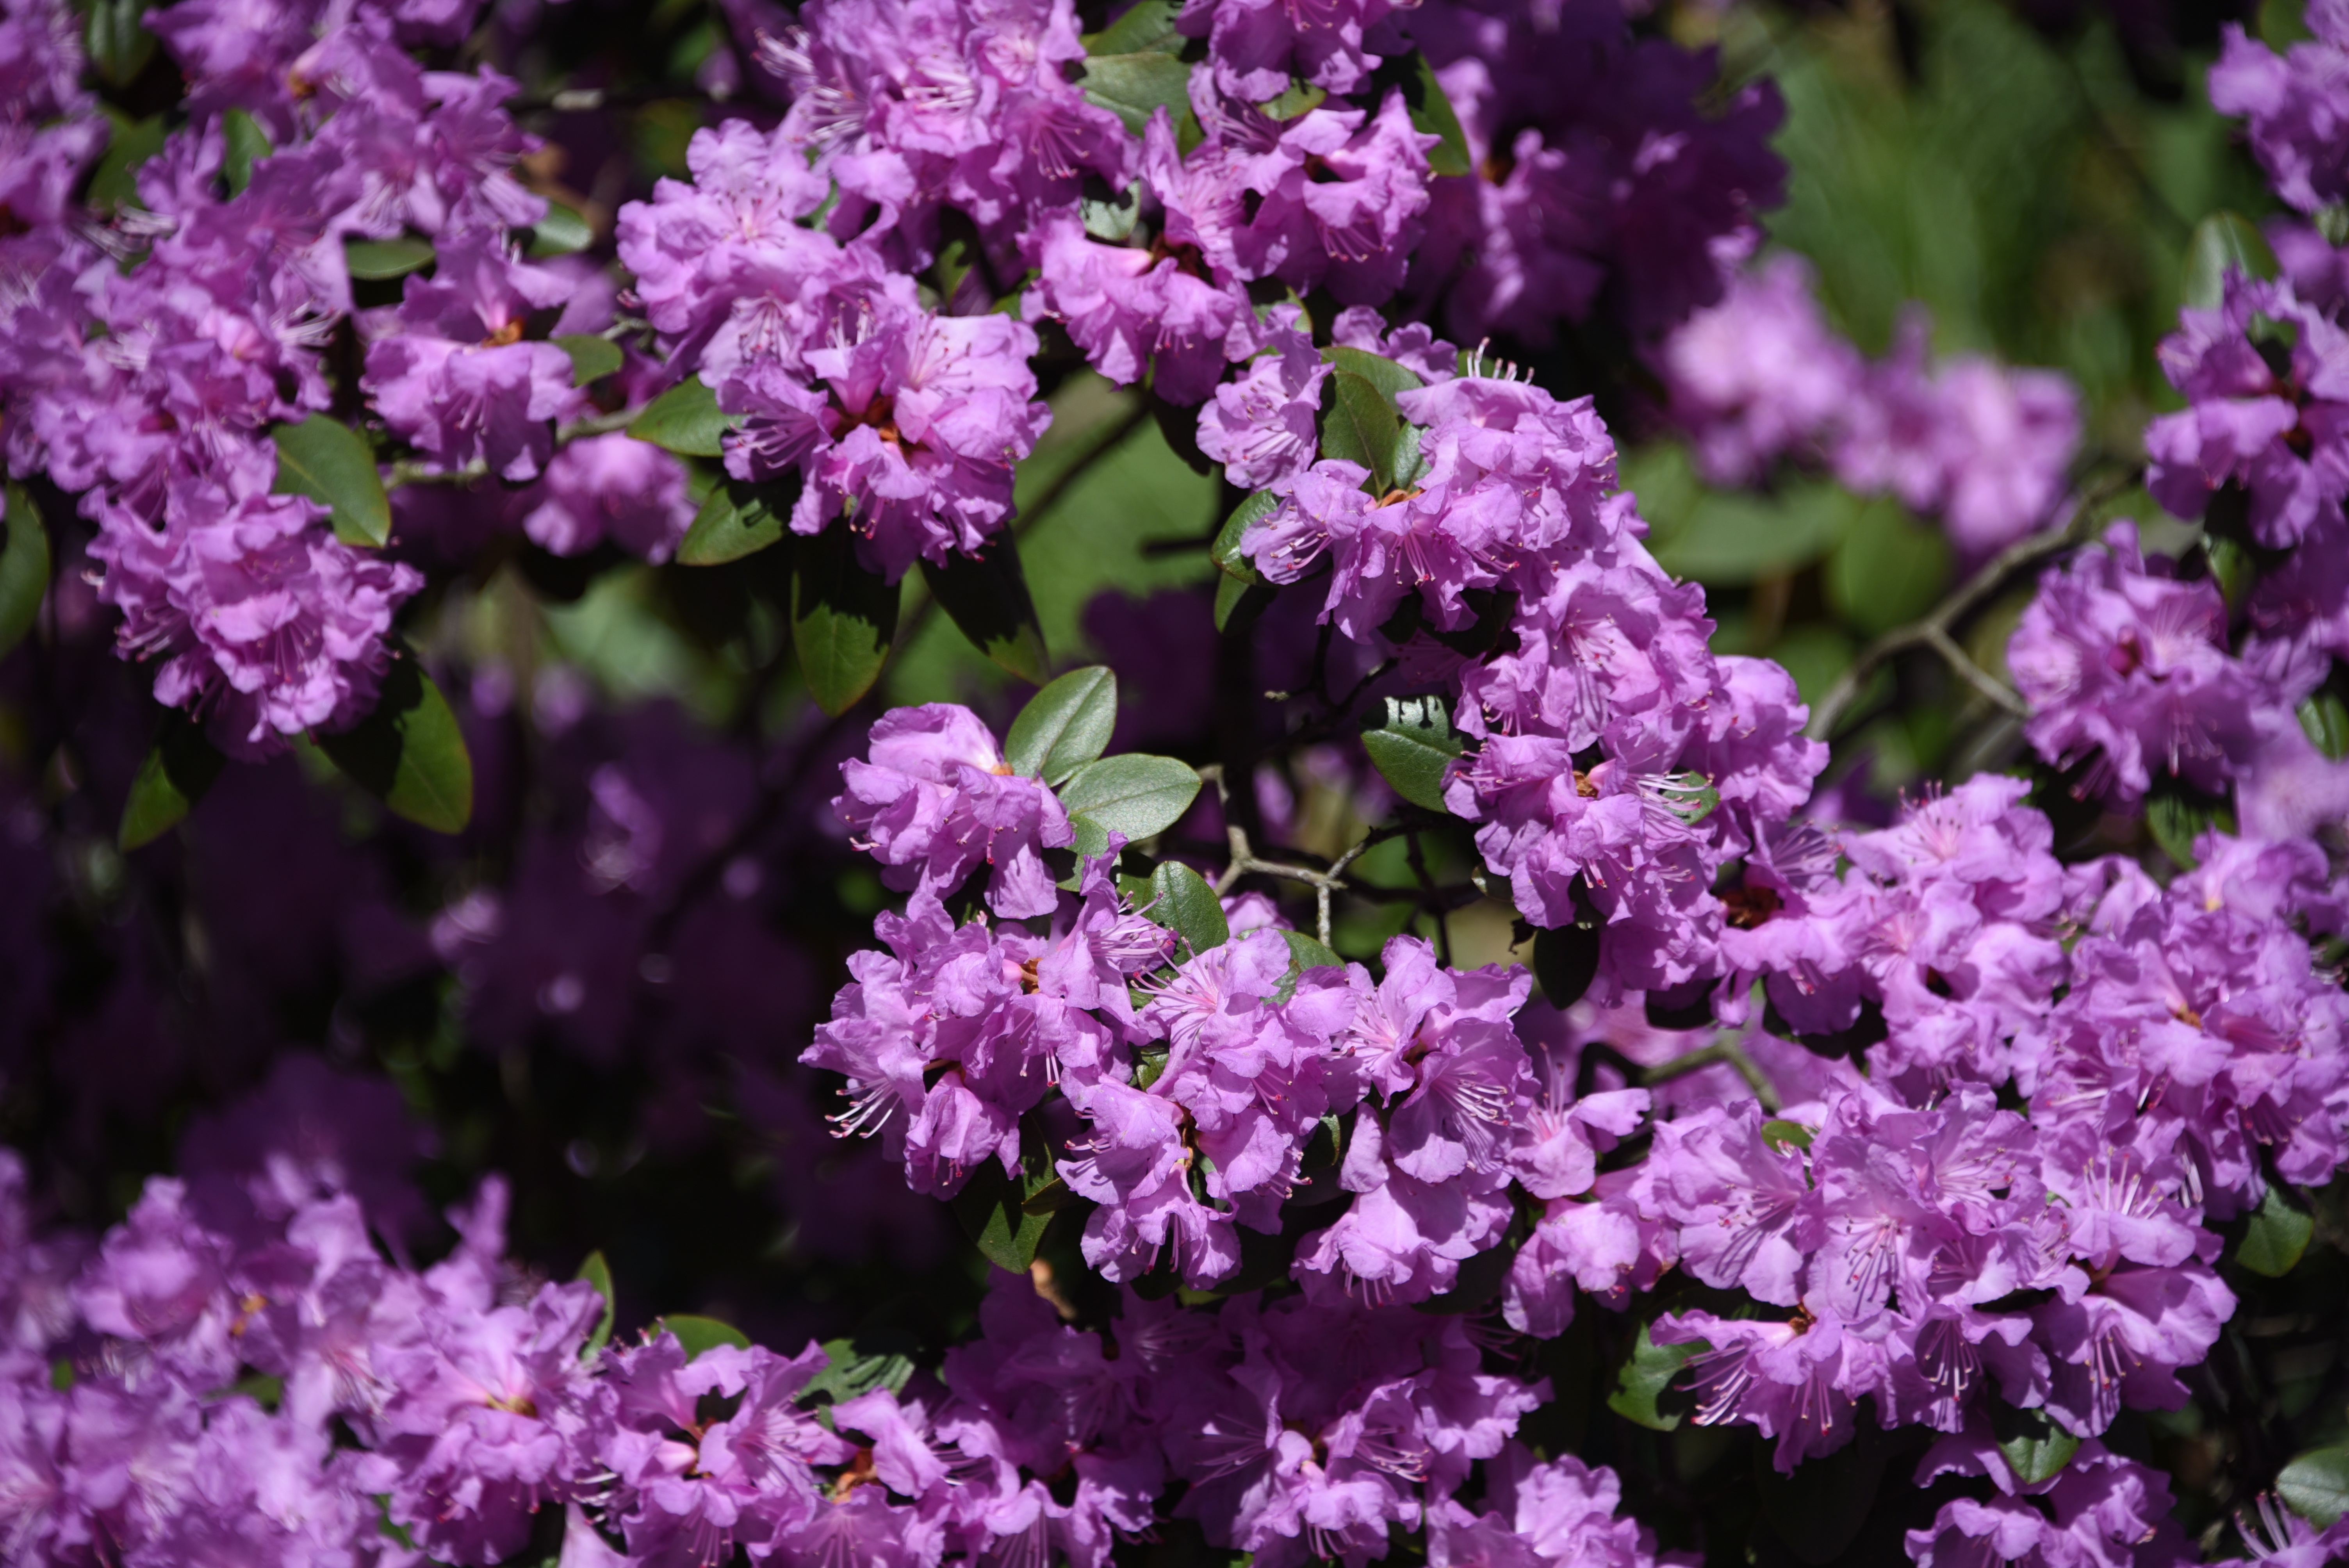
branch, blossom, plant, flower, bush, herb, botany, flora, lavender, shrub, lilac, spring flower, pink flower, flowering plant, woody plant, land plant, english lavender, breckland thyme